The Naked Angel

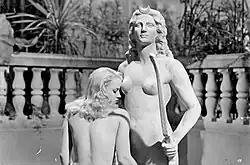
Film still of the film featuring Olga Zubarry's famous nude scene

A sculptor agrees to lend a bankrupt man money provided his beautiful daughter pose nude for his latest work of art.